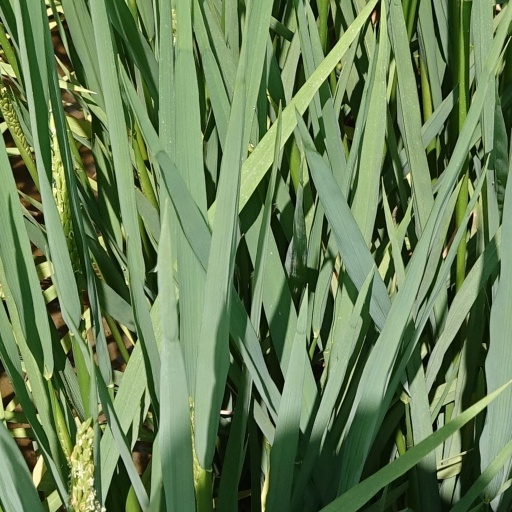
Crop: rice